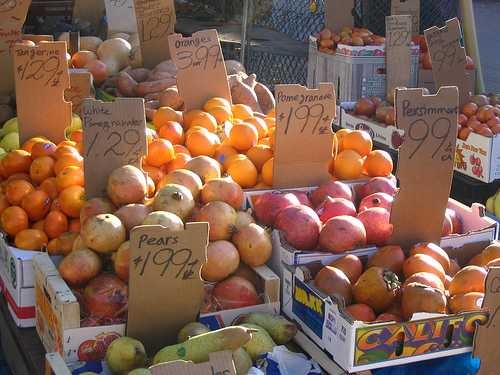
Label: Pomegranate